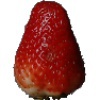
Label: Strawberry 1